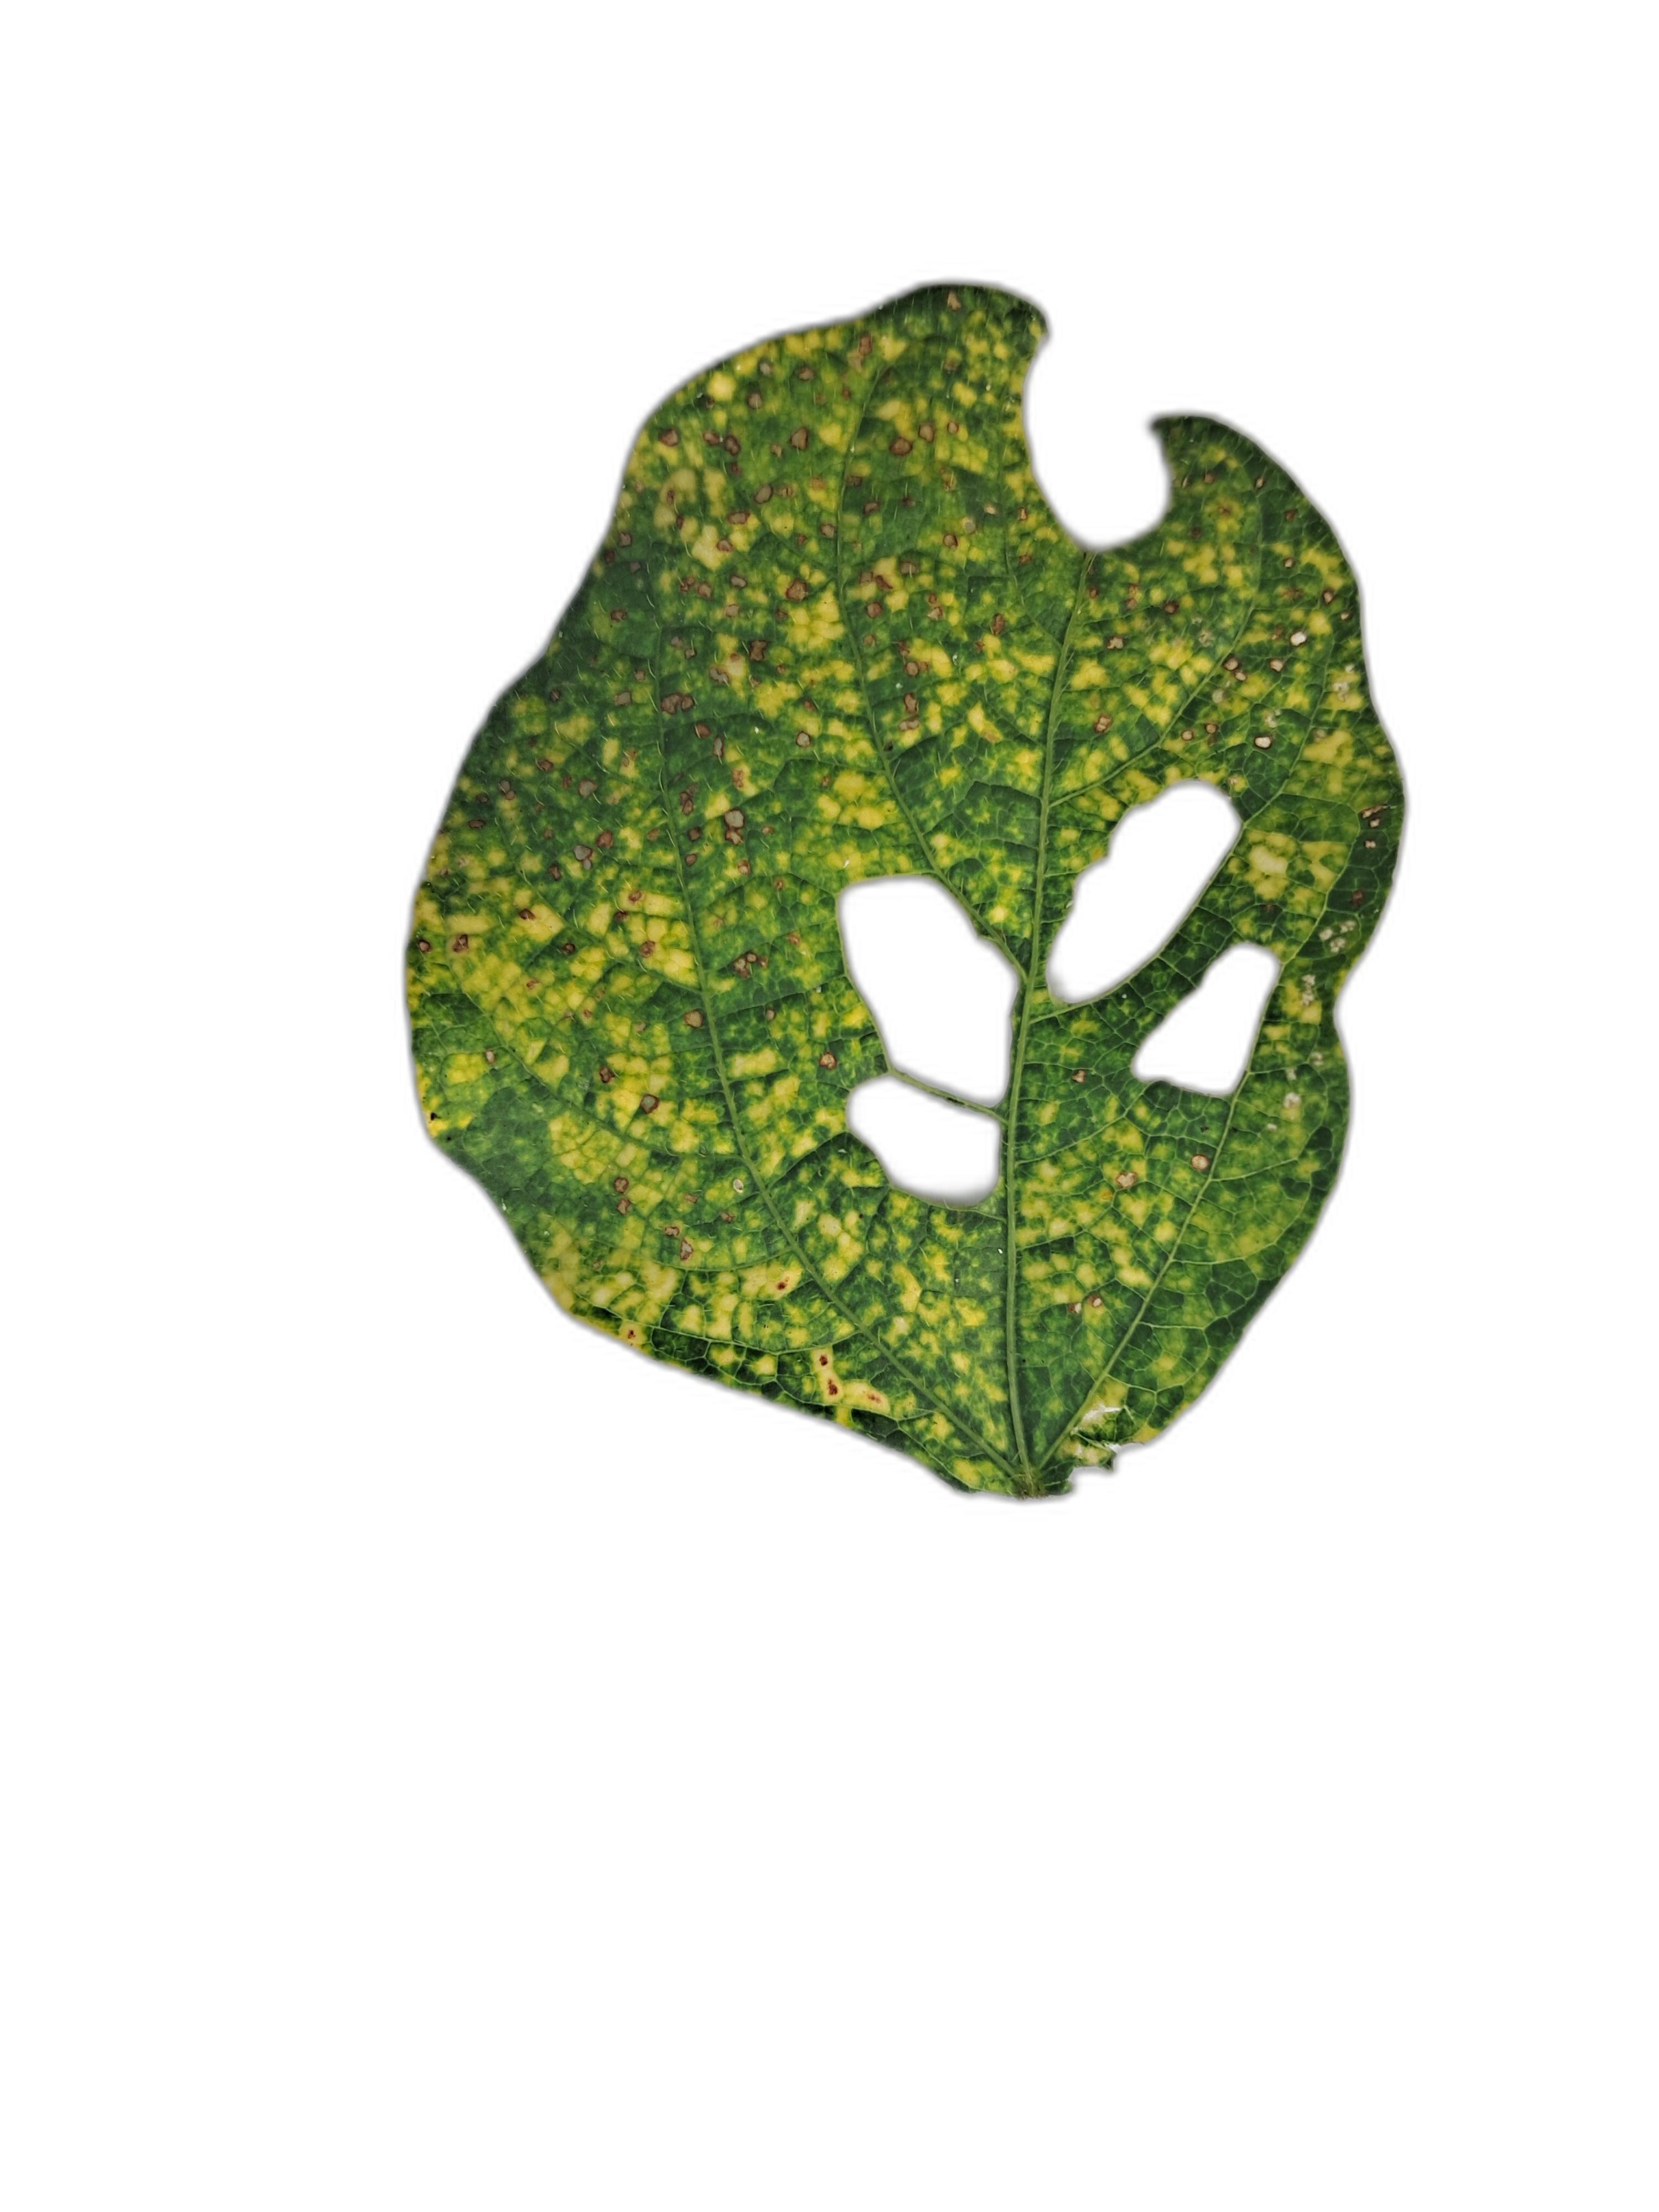
Label: Yellow Mosaic